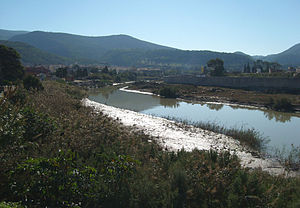
Alala
Alala – Nov 2007
Floden Alala ved dens udløb i Middelhavet i byen Tenes i Algeriet
Alala har flere betydninger: